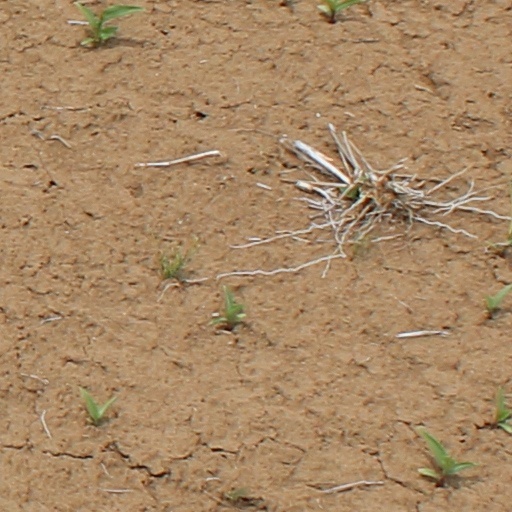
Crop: wheat